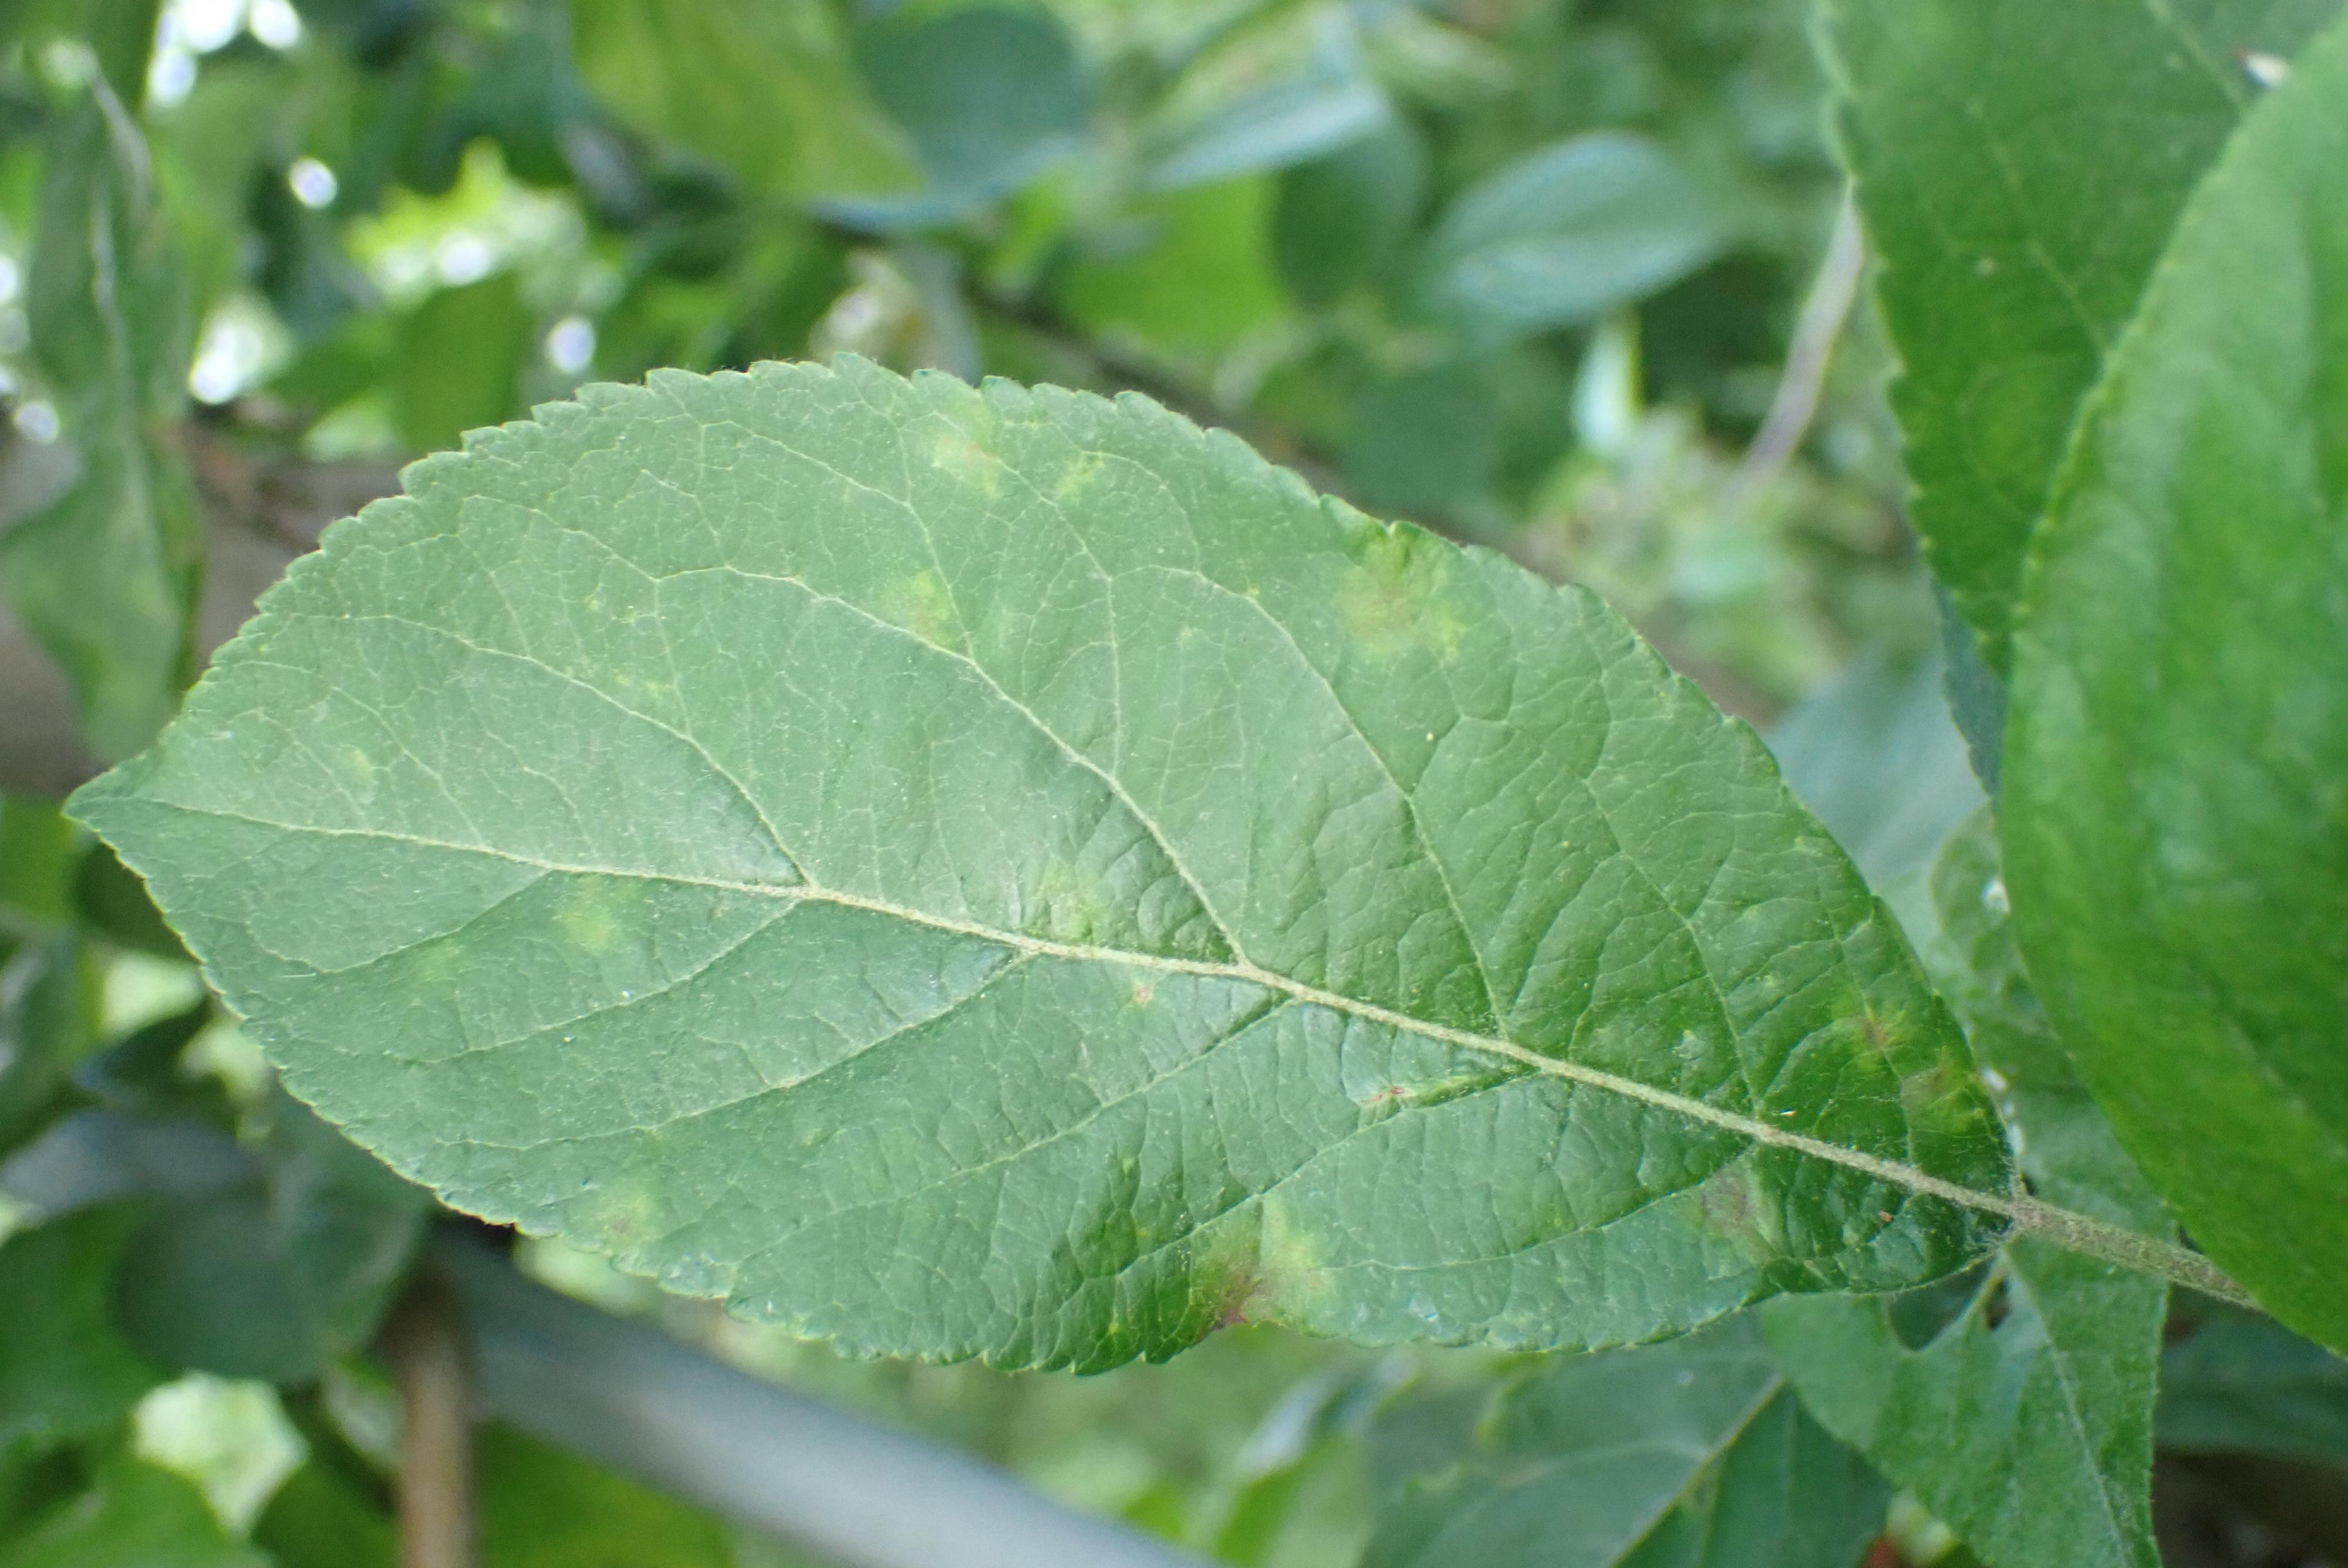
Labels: scab